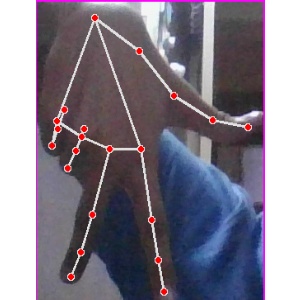
अक्षर: ग